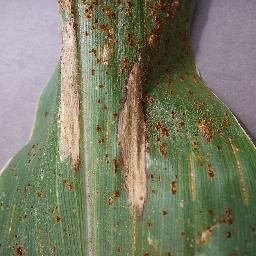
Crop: corn
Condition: (maize)_northern_blight